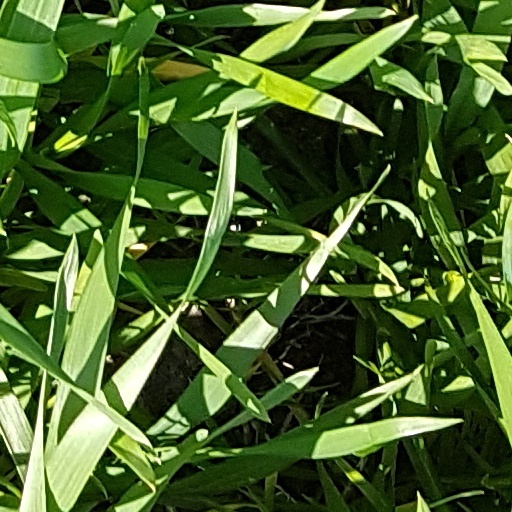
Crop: wheat